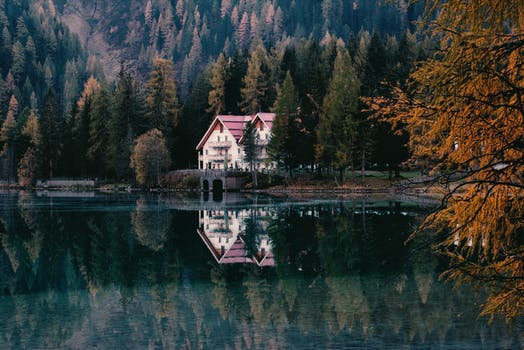
Label: No Watermark